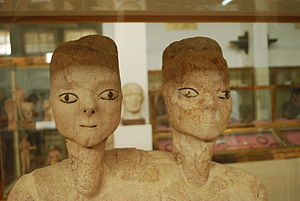
Ain Ghazal / Kulturelle træk
Statuer fundet ved udgravninger i området
Ain Ghazal, er et sted lidt uden for Amman i Jordan. hvor der er gjort et arkæologisk fund af en bosættelse, der går så langt tilbage som til år 7250 f.Kr., og som var beboet til omkring år 5000 f.Kr. Bebyggelsen dækkede et areal på 15 ha og er dermed en af de største kendte forhistoriske beboelser i det Nære Østen.